Clement H. Stevens

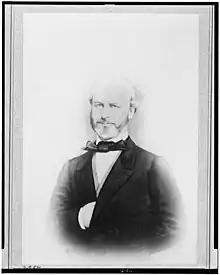

Clement Hoffman Stevens (August 14, 1821 – July 25, 1864) was a Confederate States Army brigadier general during the American Civil War. He designed and constructed the iron-clad battery on Morris Island at the mouth of Charleston Harbor which was used in the bombardment of Fort Sumter at the outbreak of the Civil War. He died of wounds received at the Battle of Peachtree Creek.